Nik Elin v Kelantan

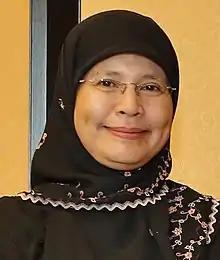
Chief Justice of Malaysia, Tengku Maimun Tuan Mat delivered the majority judgement.

The Federal Court of Malaysia issued its decision on 9 February 2024. In an 8-1 judgement, the Court held that the 16 provisions of the Kelantan Syariah Criminal Code (I) Enactment 2019 (save for sections 13 and 30) were deemed void and null on the ground that those impugned provisions were ultra vires, that the State had no power to enact laws on criminal matters which fall under matters conferred in the Federal List of the Federal Constitution (List I). This principle was established by the Federal Court in "Iki Putra Mubarrak v. Kerajaan Negeri Selangor & Anor", [2021] 2 MLJ 323, which affirmed the doctrine of ultra vires and the doctrine of pith and substance.